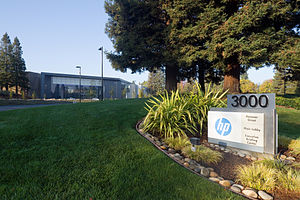
Hewlett-Packard
Hewlett-Packard Company, eller blot HP, er et stort internationalt it-firma baseret i Palo Alto i Californien, USA. Firmaet producerer hovedsageligt computere og printere, men sælger også software og it-ydelser. HP har endvidere i den seneste tid solgt serversystemer baseret på Linux-firmaet Red Hat. Derudover har HP opkøbt andre firmaer, bl.a. Compaq.